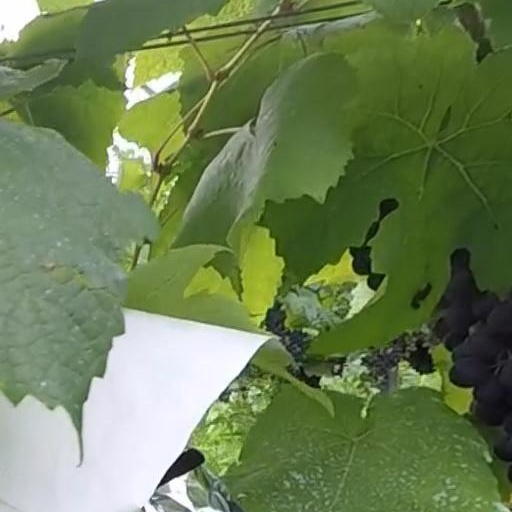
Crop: grape